Banda Neira

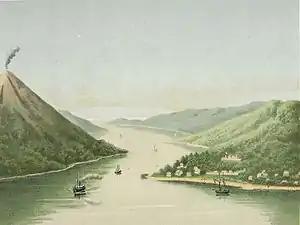
View of Bandanaira (lithograph based on a painting by Josias Cornelis Rappard, 1883-1889)

Banda Neira (also known as Pulau Neira) is an island in the Banda Islands, Indonesia. It is administered as part of the administrative Banda Islands District ("Kecamatan Kepulauan Banda") within the Central Maluku Regency in the province of Maluku. To the south is the main town of the same name, which is the largest town in the archipelago with around 7,000 inhabitants.